PlayStation 3 models

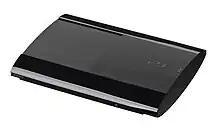
A Super Slim PS3

In September 2012, Sony announced that a new slimmer PS3 redesign (CECH-4000) was due to be released in late 2012 and that it would be available with either a 250 GB or 500 GB hard drive.